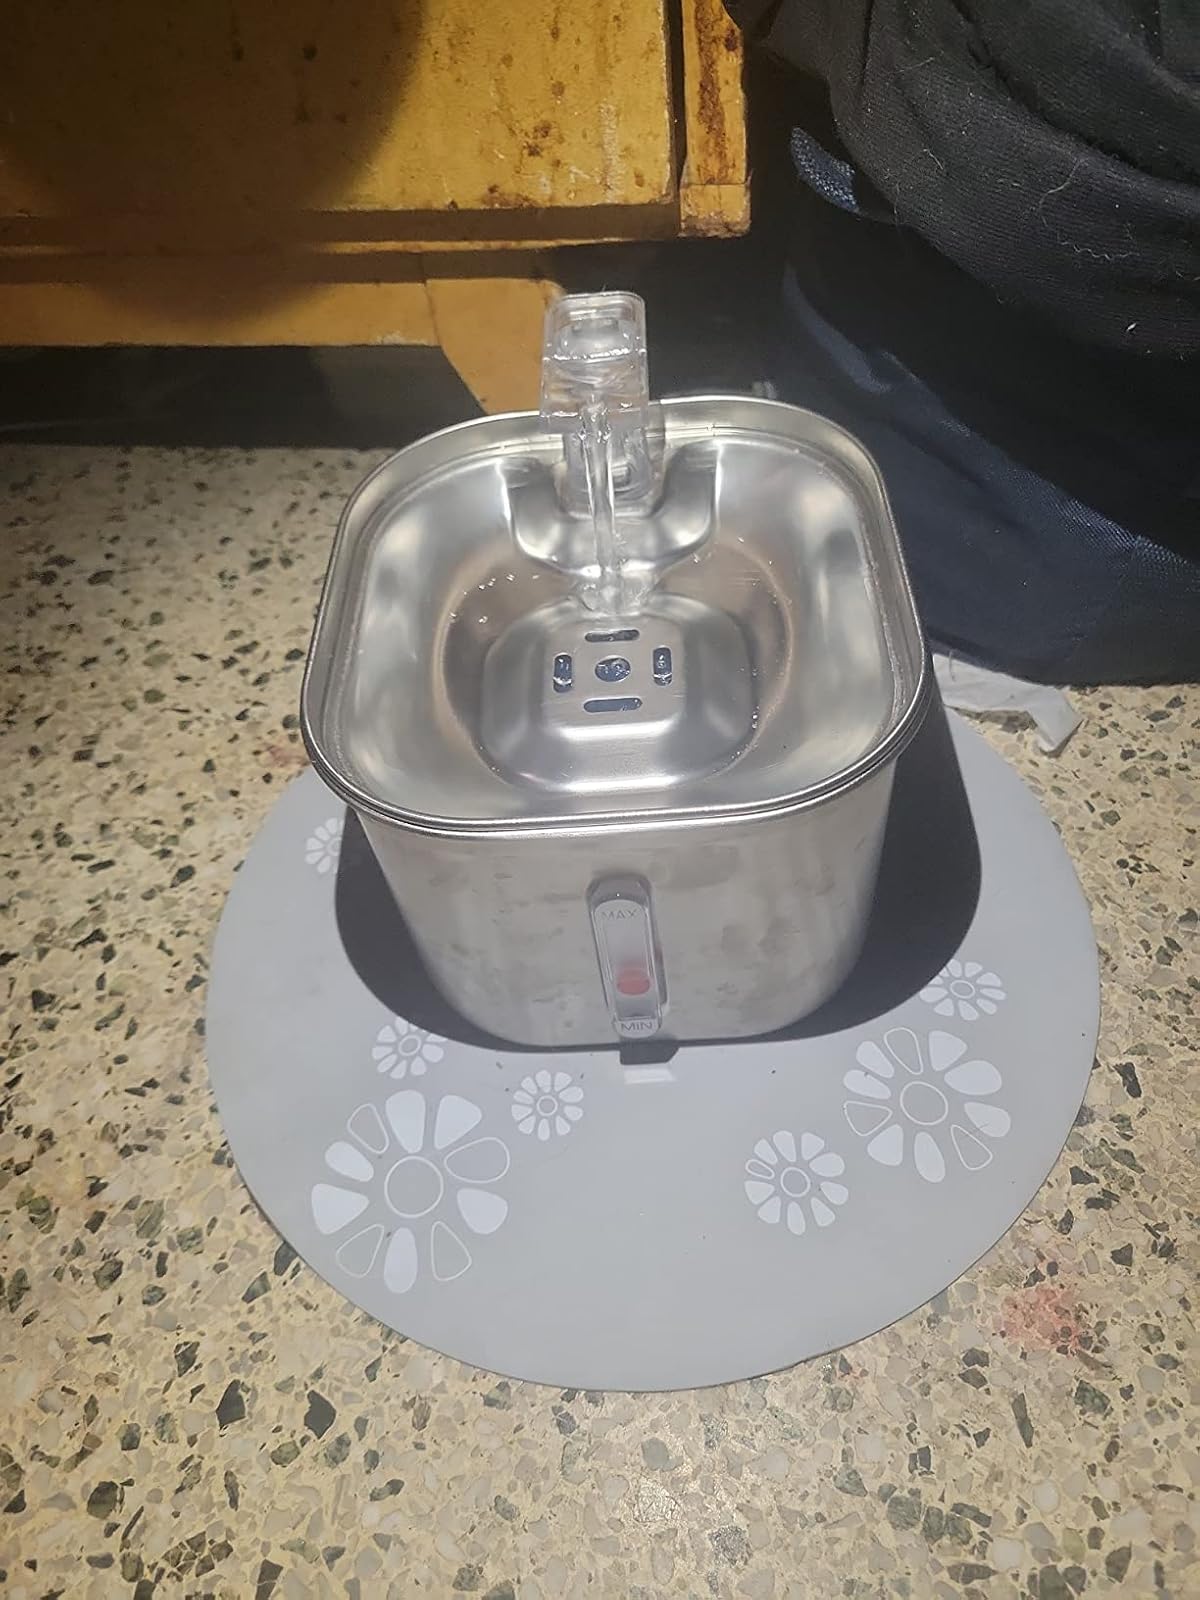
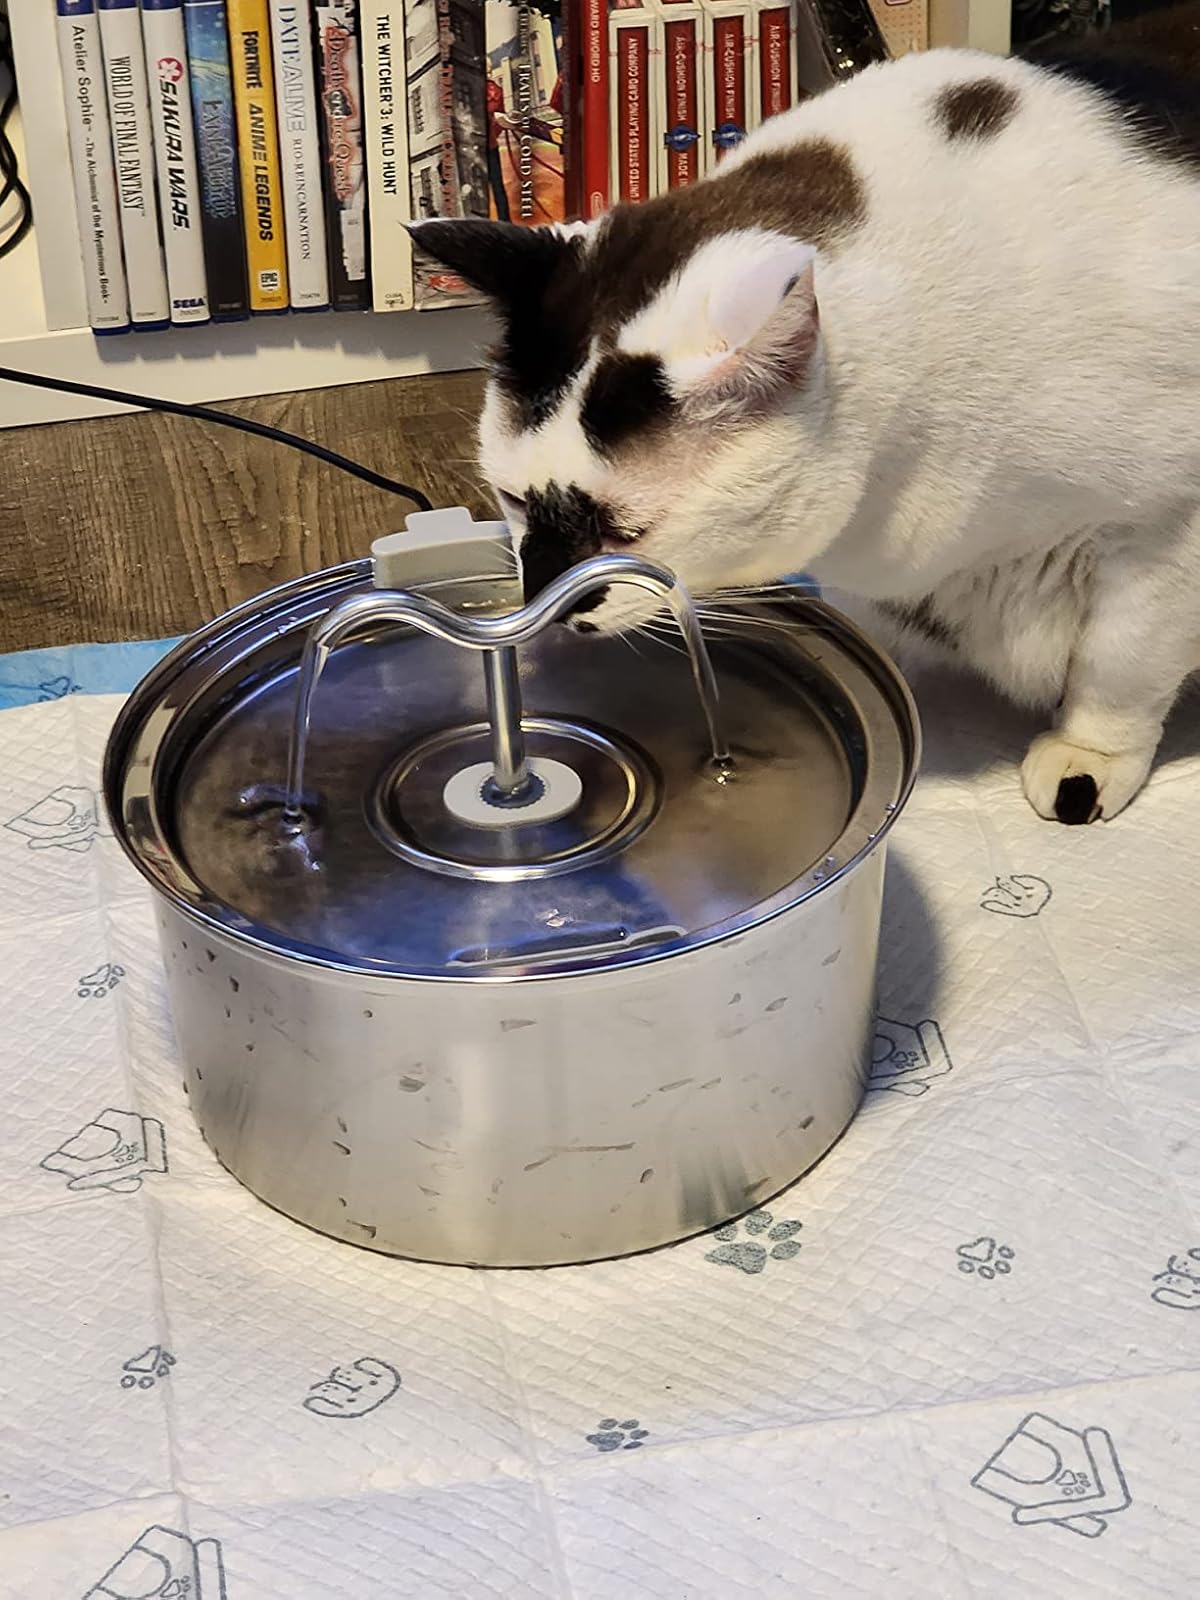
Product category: items_bowl
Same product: no